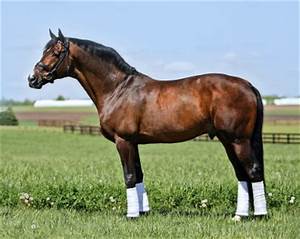
Label: cavallo